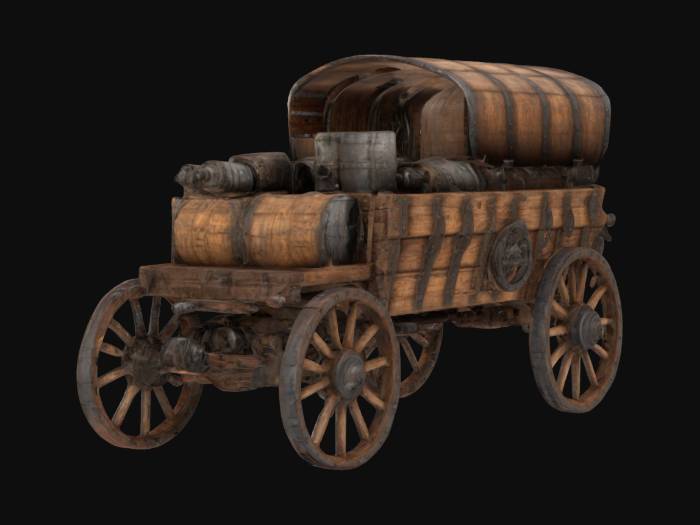
미적 점수 (1~10점): 8